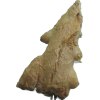
Label: ginger